Scotter

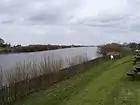
River Trent at Susworth

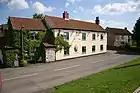
The Jenny Wren Inn at Susworth

Barlings is at the north-west corner of the village on the River Trent, and the Lincolnshire (West Lindsey) - North Lincolnshire boundary. The county, district and parish boundary follows eastwards along the River Eau passing north of Scotterthorpe. Messingham is the parish to the north. It crosses the north–south "North Moor Road" which becomes "Scotter Road" in Scunthorpe. It crosses the north–south "Messingham Road" (A159) then "Kirton Road" (B1400). A section of the B1400, between Kirton and Messingham, passes through the parish, and Lincolnshire. The boundary passes southwards, touching the western edge of Black Walk Nook, a wood. It passes north–south on the edge of Black Walk Plantation and crosses two roads called "Kirton Road", meeting the parish of Scotton, which is south of Scotter.